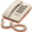
Label: telephone